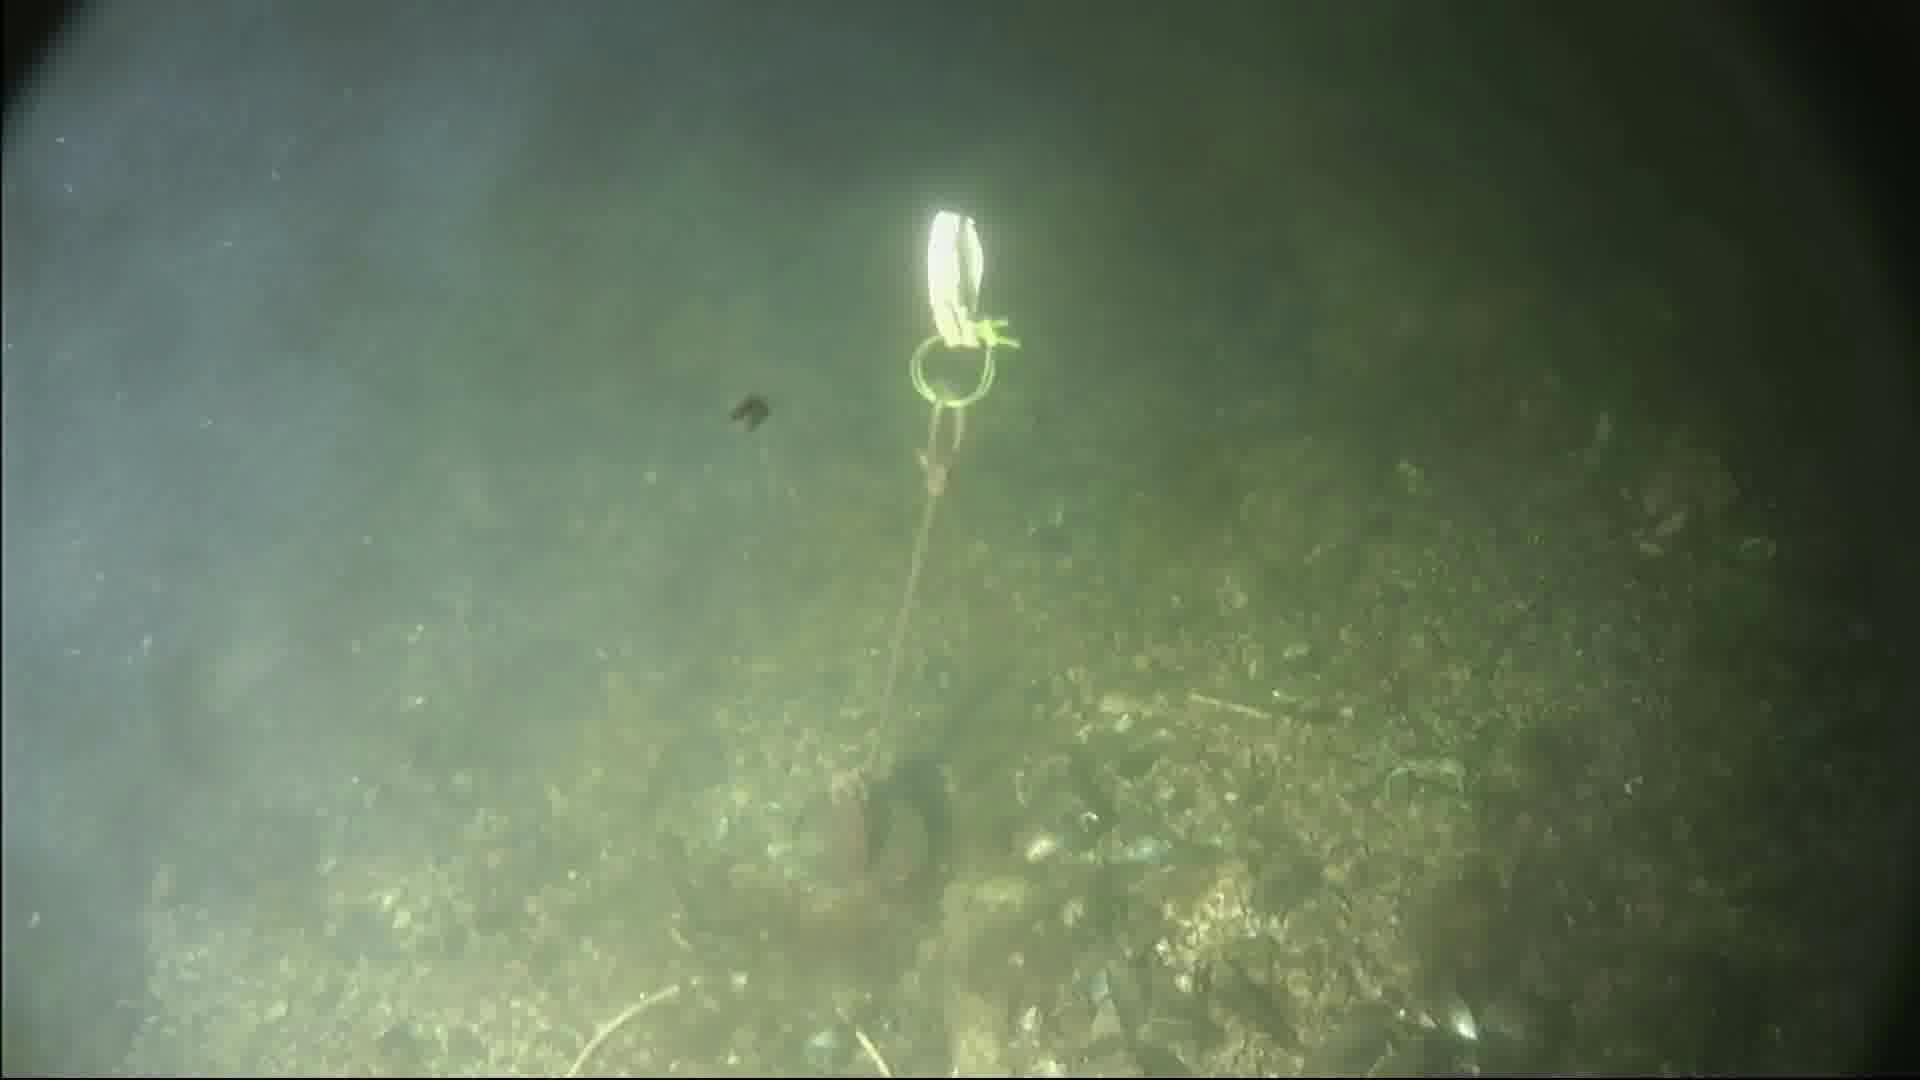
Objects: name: crab